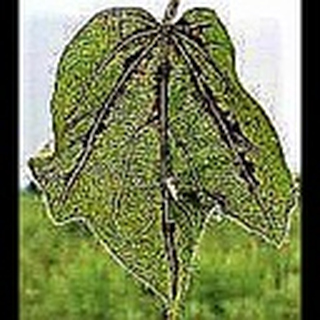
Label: cotton_bacterial_blight